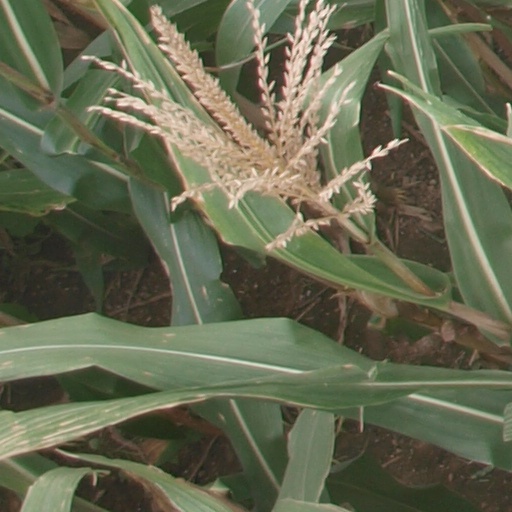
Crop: maize; corn